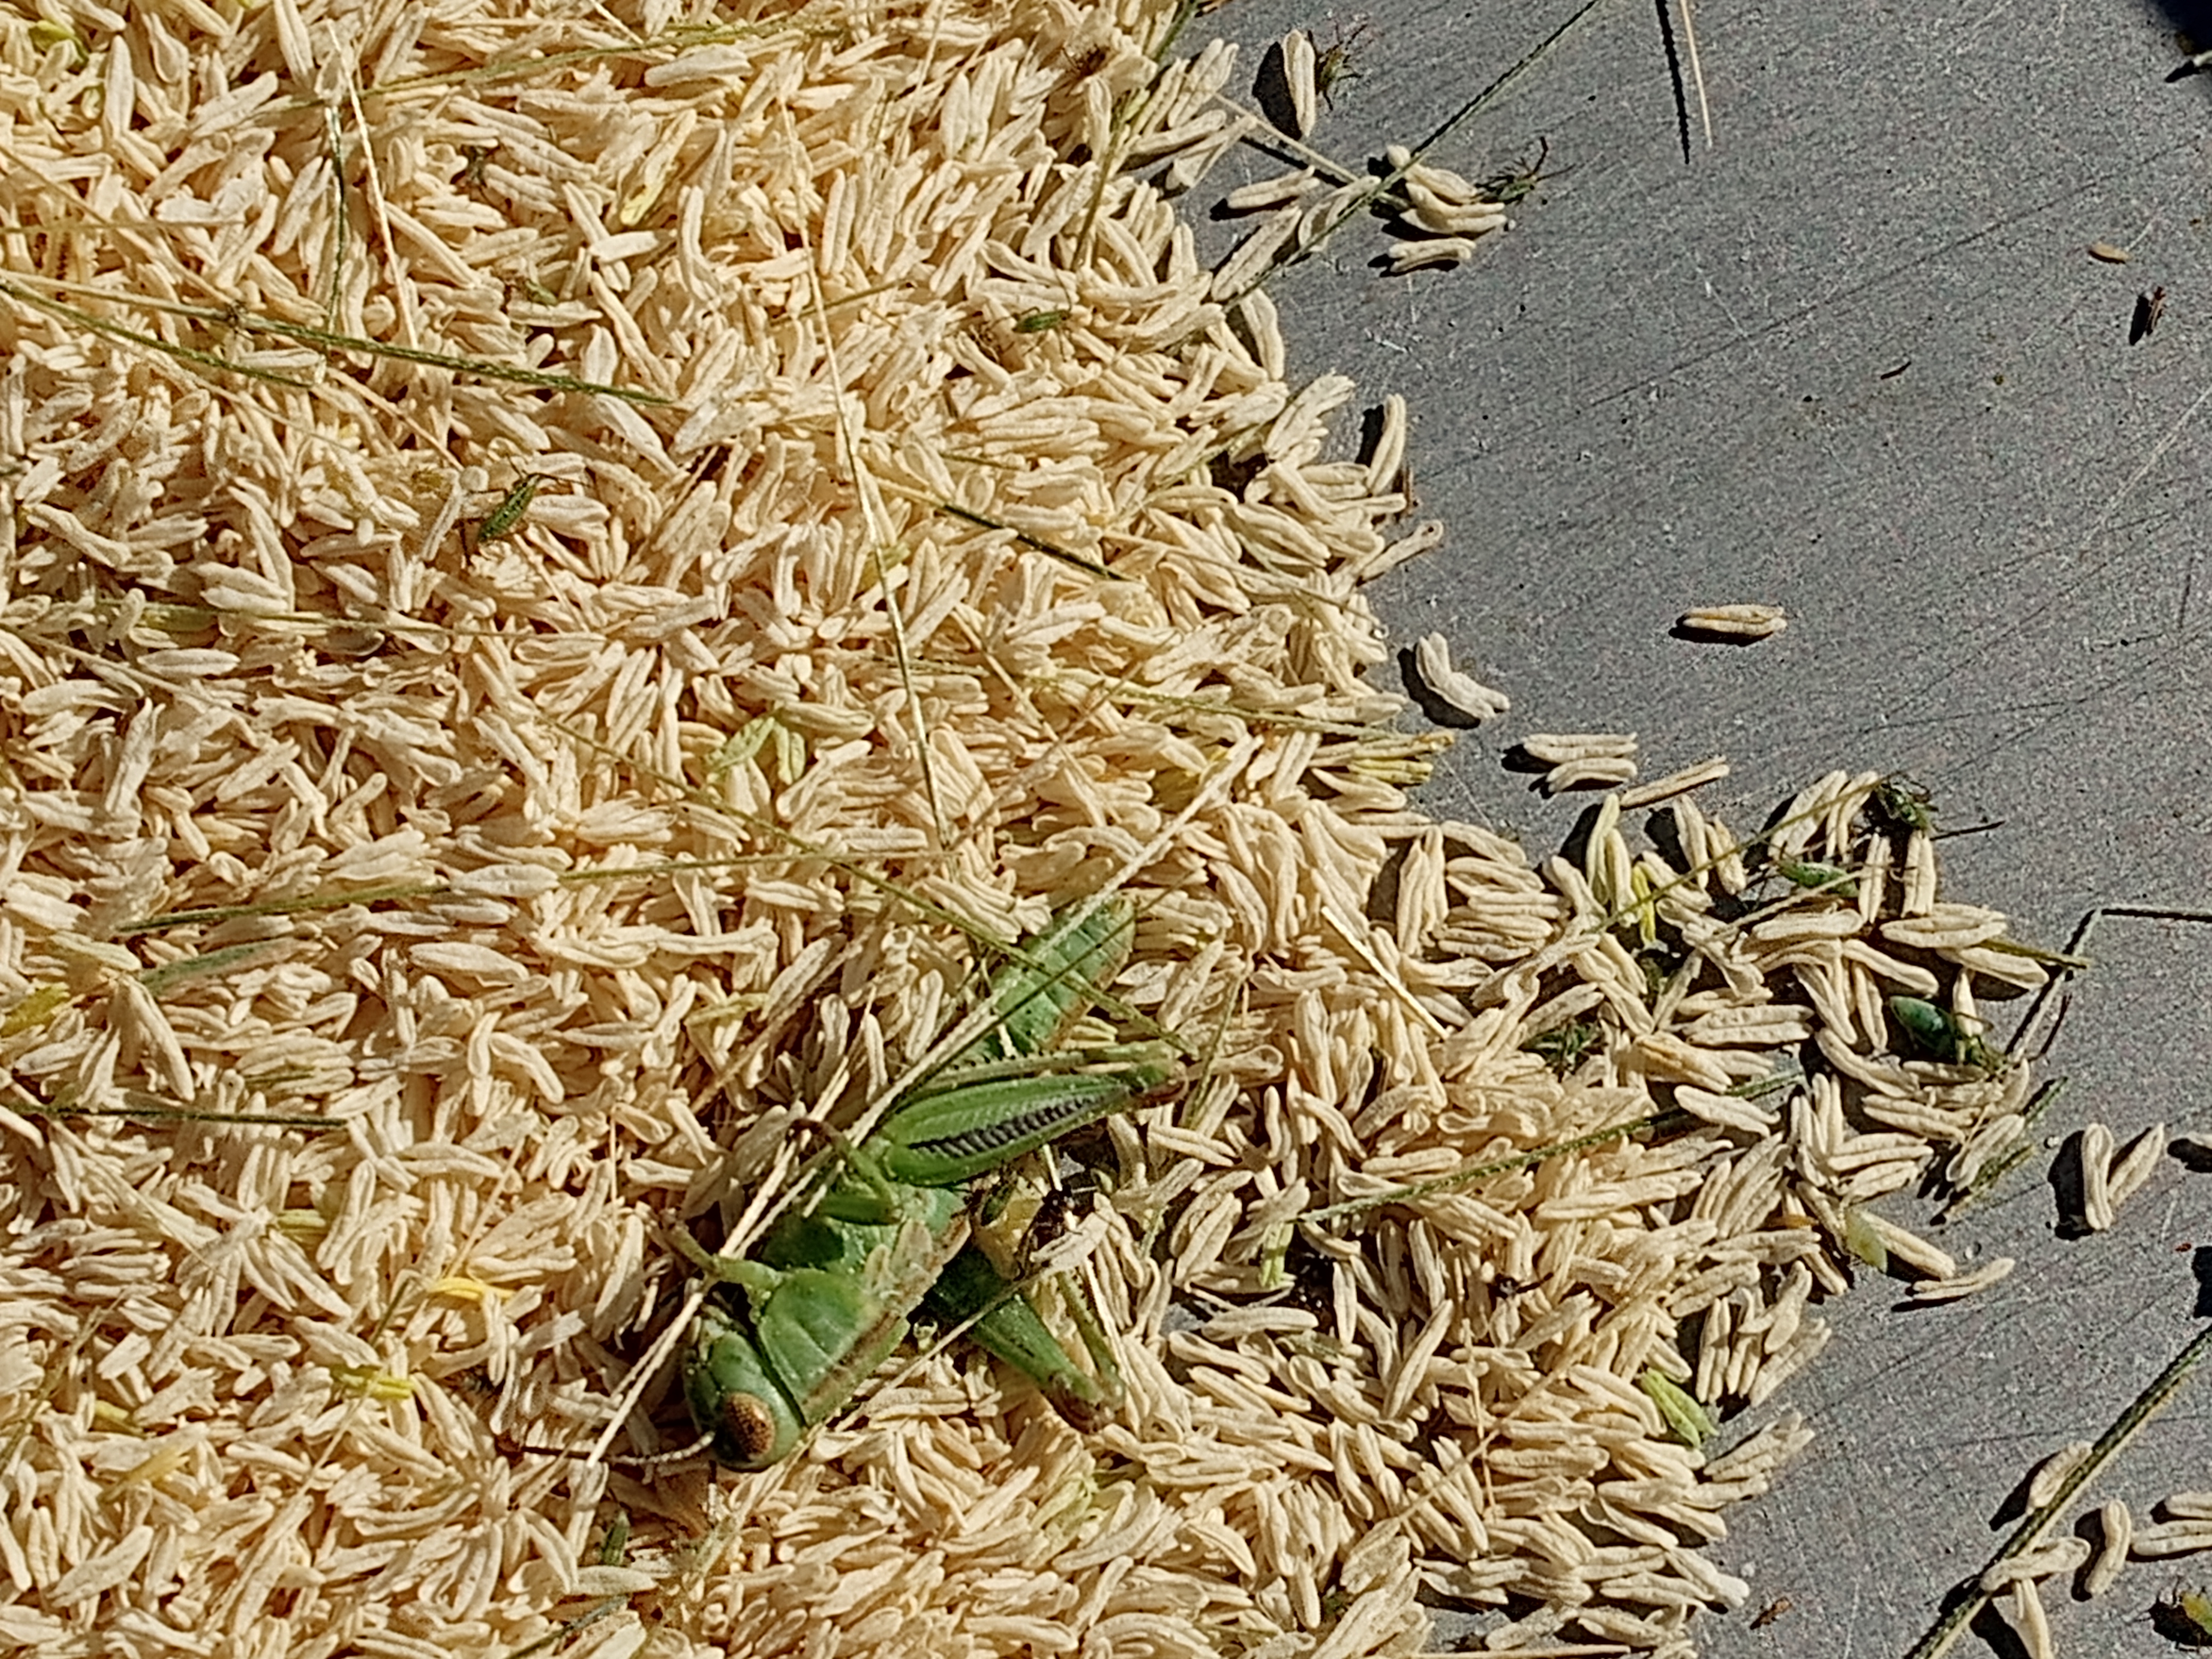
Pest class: occasional_pest